Caipirinha

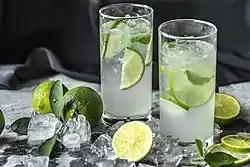
Caipirinha

Caipirinha is a Brazilian cocktail, of São Paulo origin, with cachaça (sugarcane hard liquor), sugar, lime, and ice. The drink is prepared by mixing the fruit and the sugar together, then adding the liquor. Known and consumed nationally and internationally, caipirinha is one of the most famous components of Brazilian cuisine, being the most popular national recipe worldwide and often considered the best drink in the country and one of the best cocktails/drinks in the world, having reached third place in 2024, according to the specialized website "TasteAtlas".